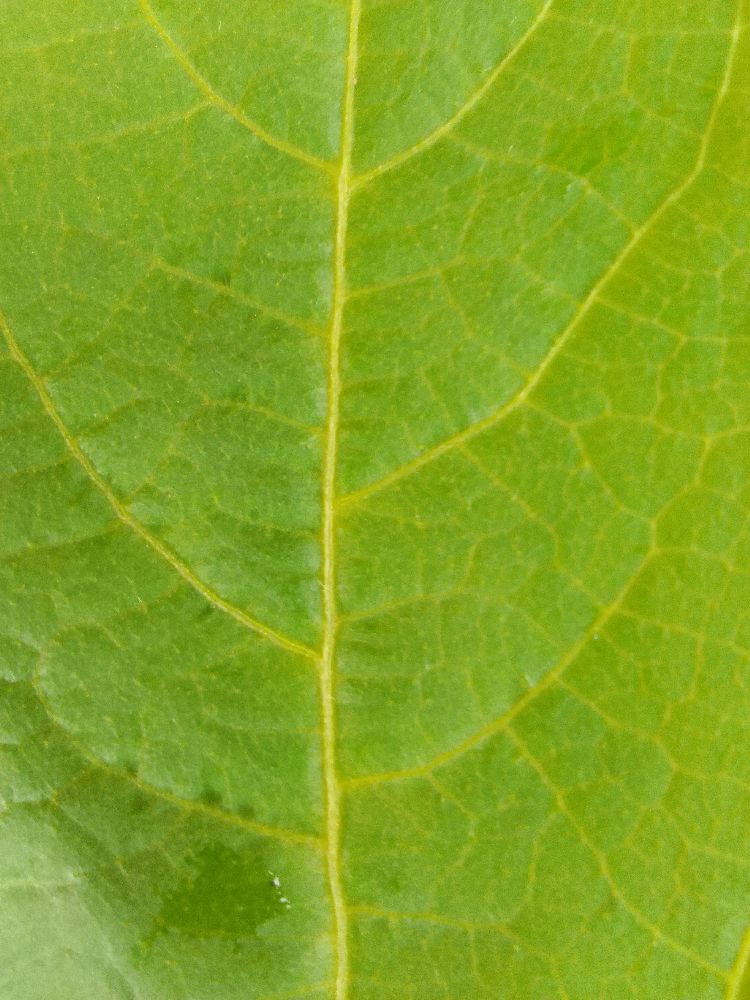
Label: healthy